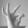
ASL letter: F